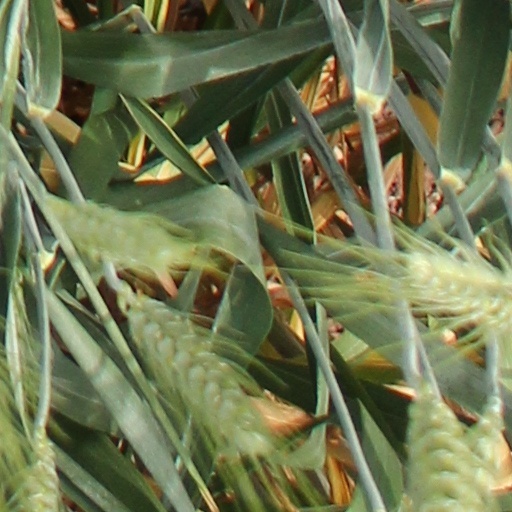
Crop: wheat